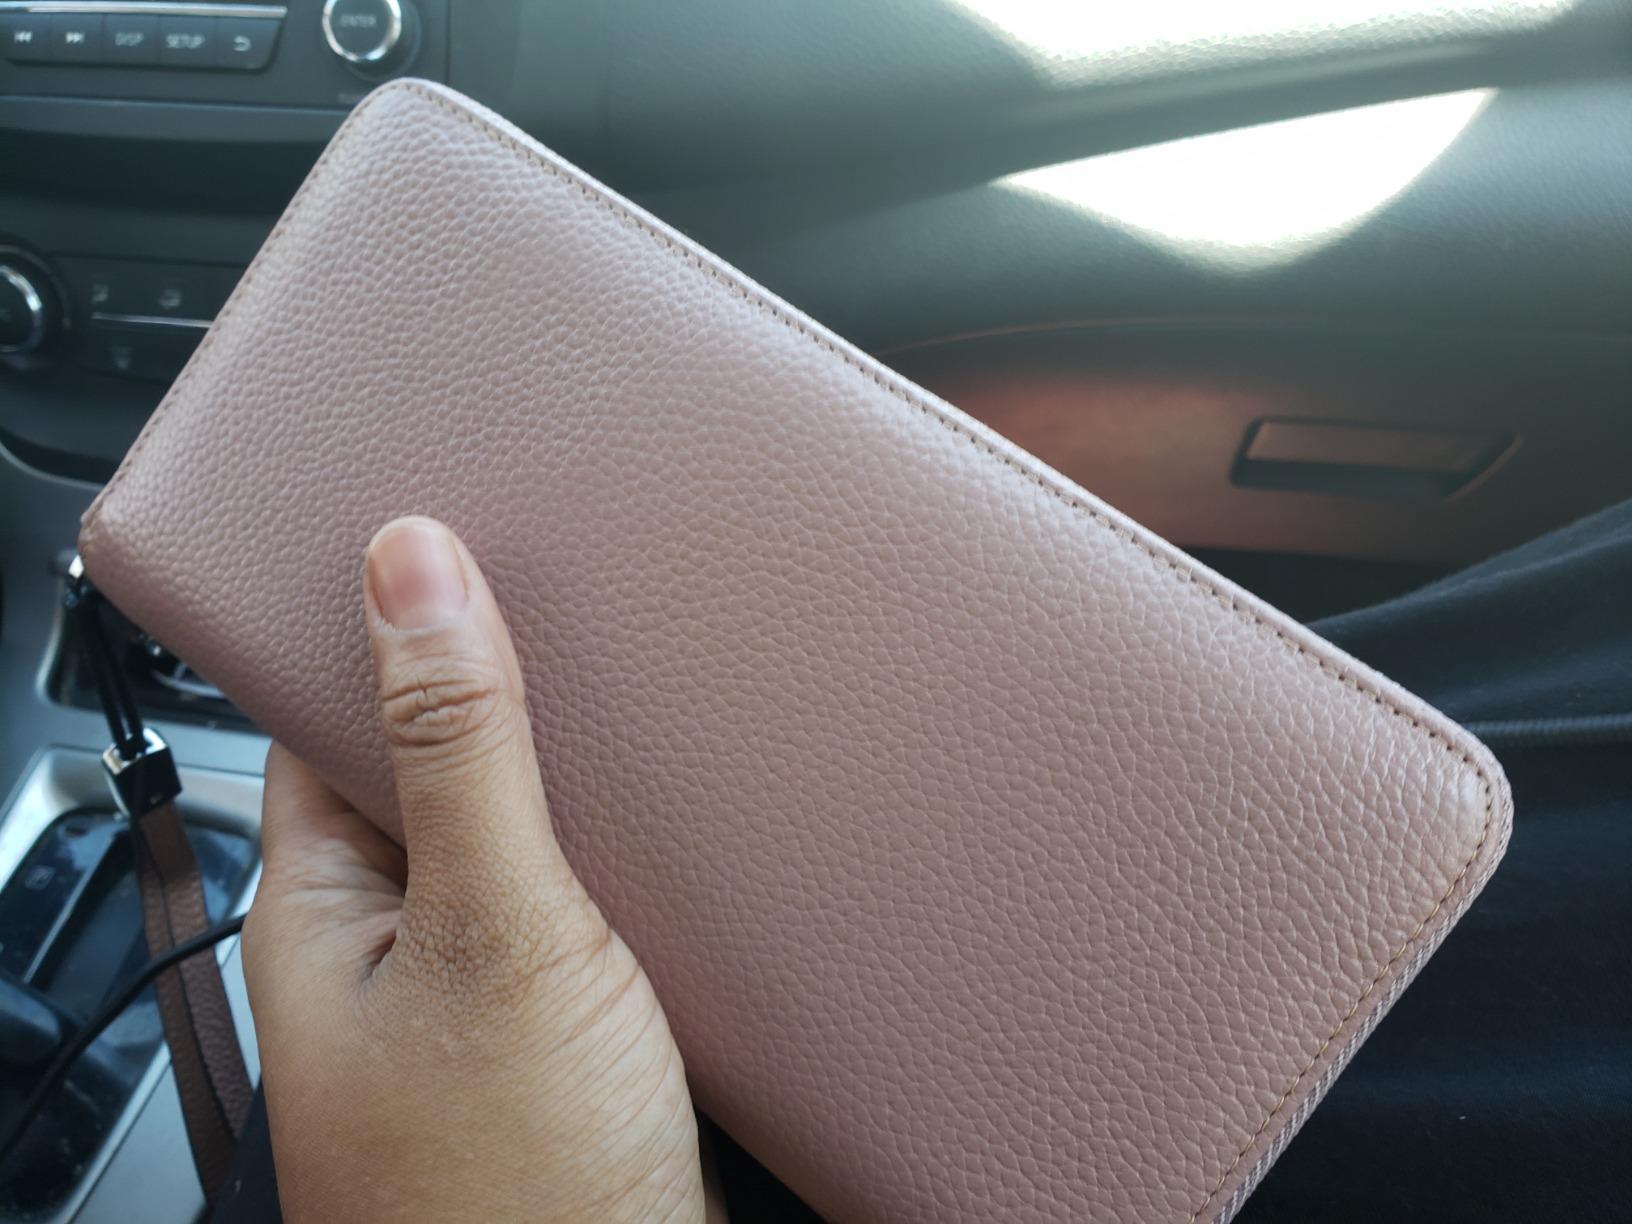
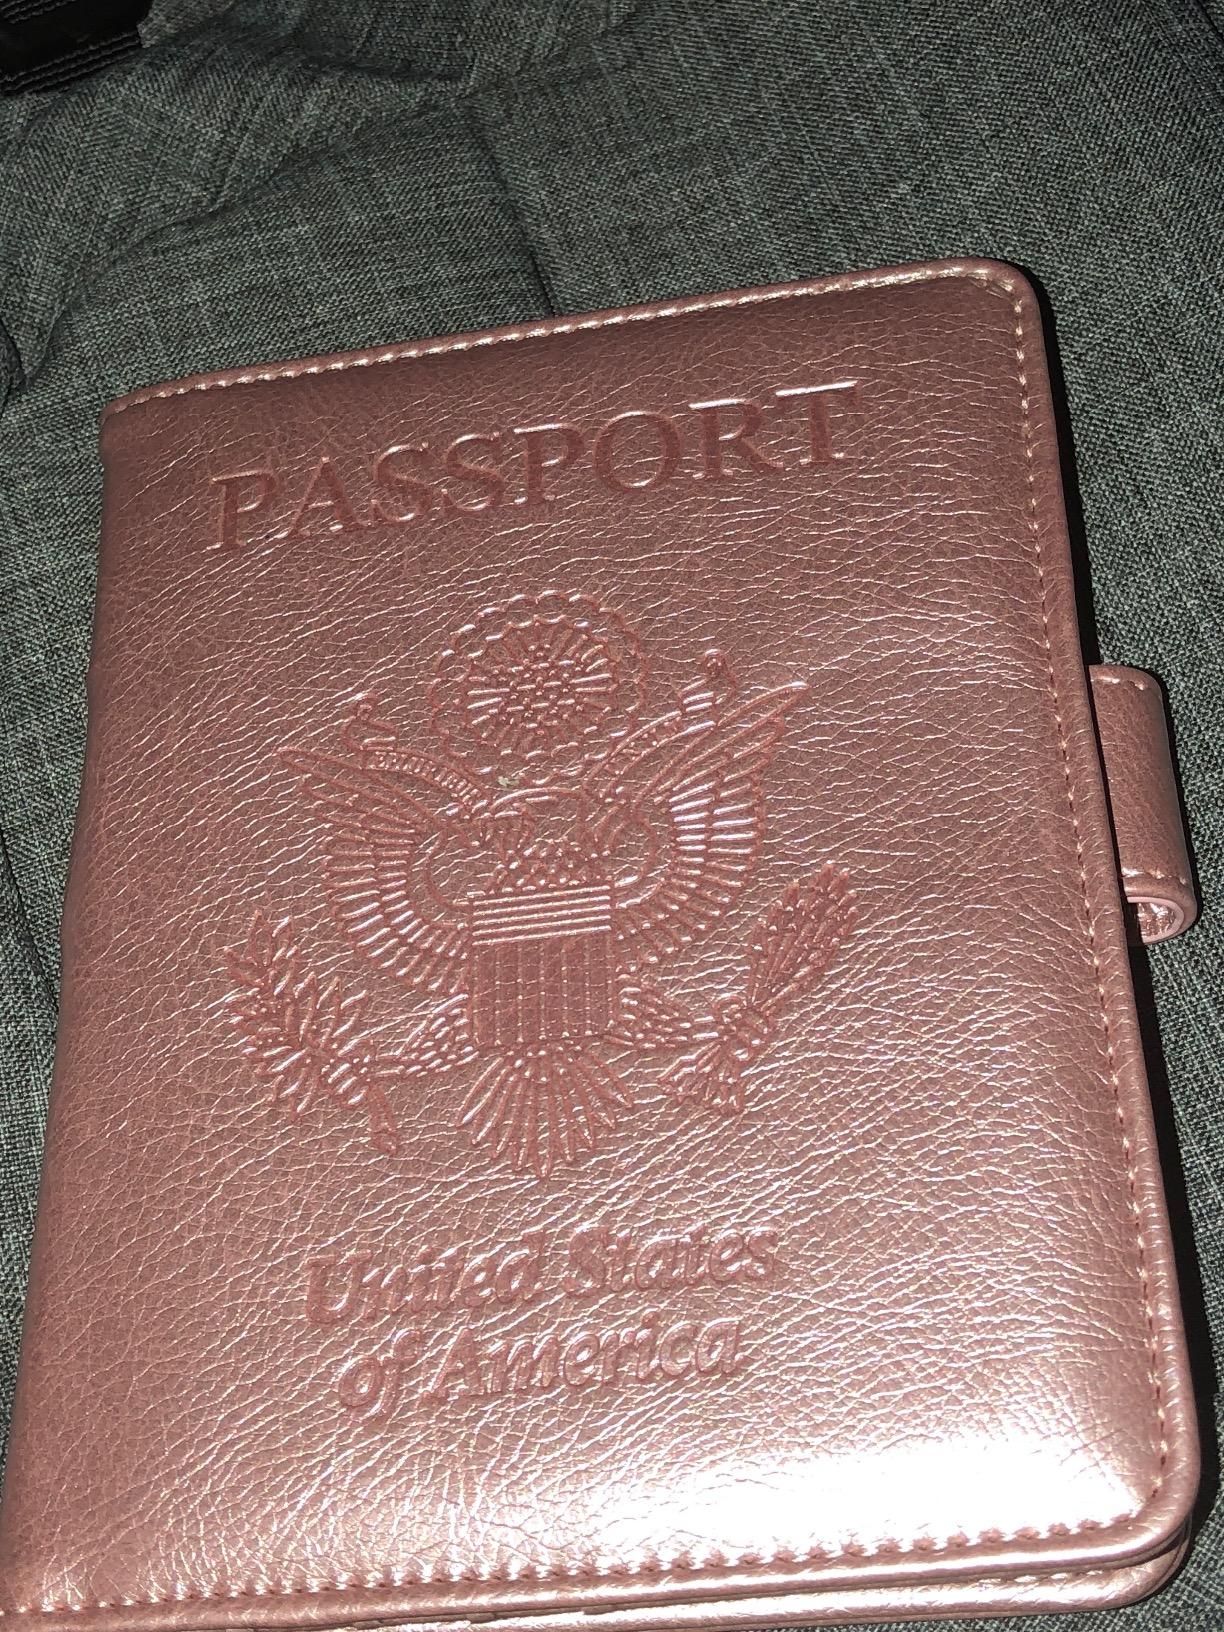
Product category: accessories_wallet
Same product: no